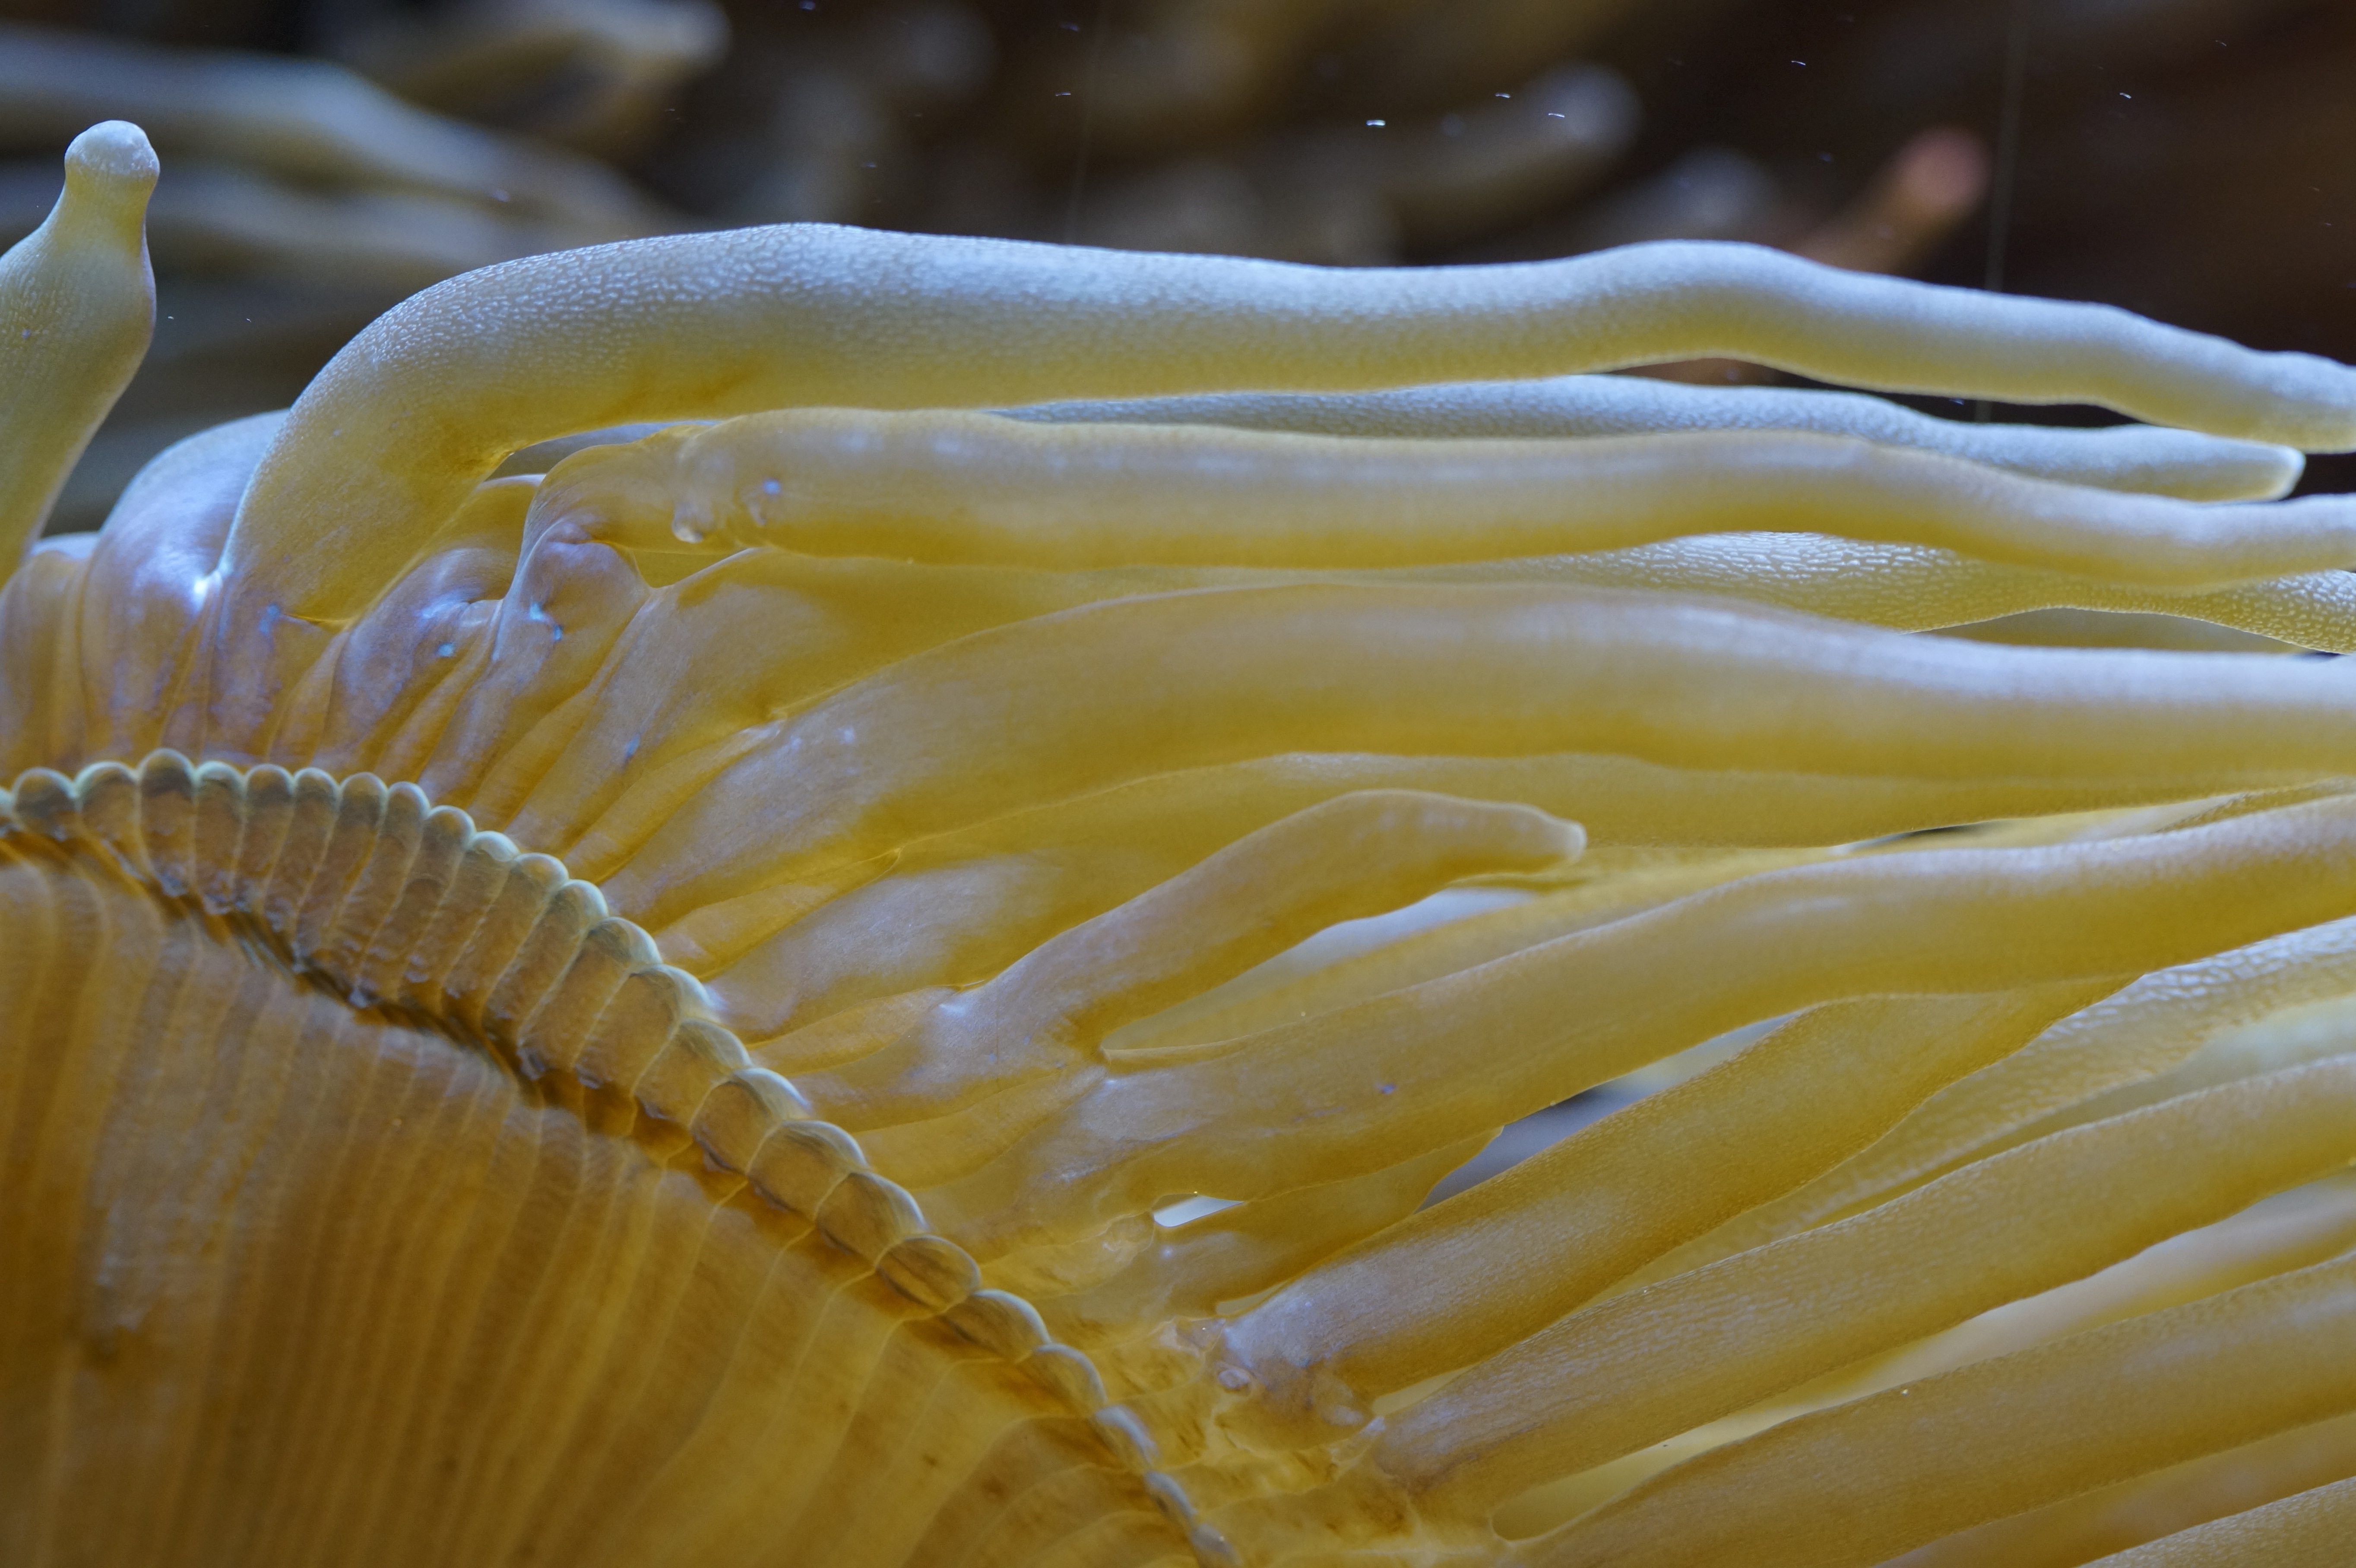
sea, structure, underwater, food, yellow, fish, coral reef, reef, close up, mollusk, structures, aquarium, exotic, anemone, exot, meeresbewohner, macro photography, sea anemone, marine biology